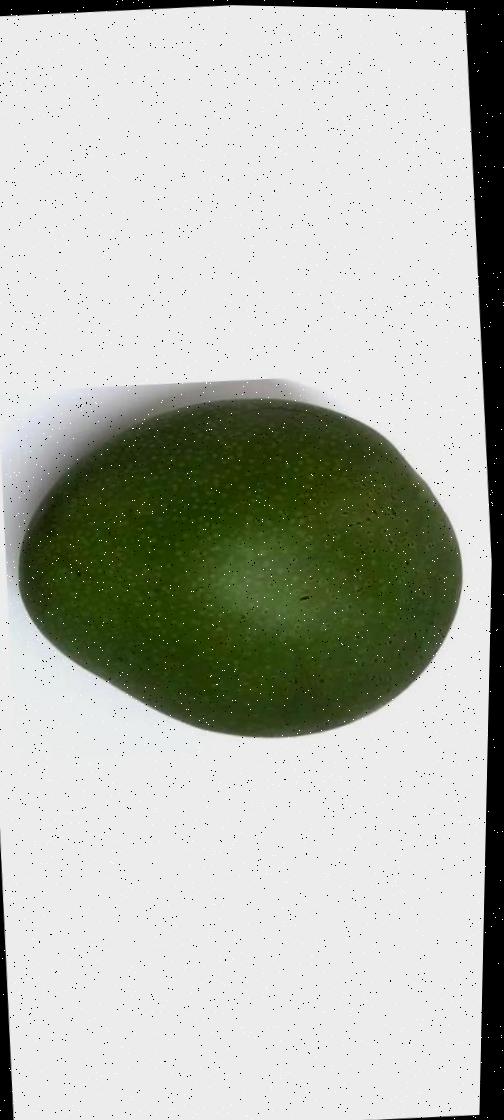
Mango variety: Ashshina Zhinuk